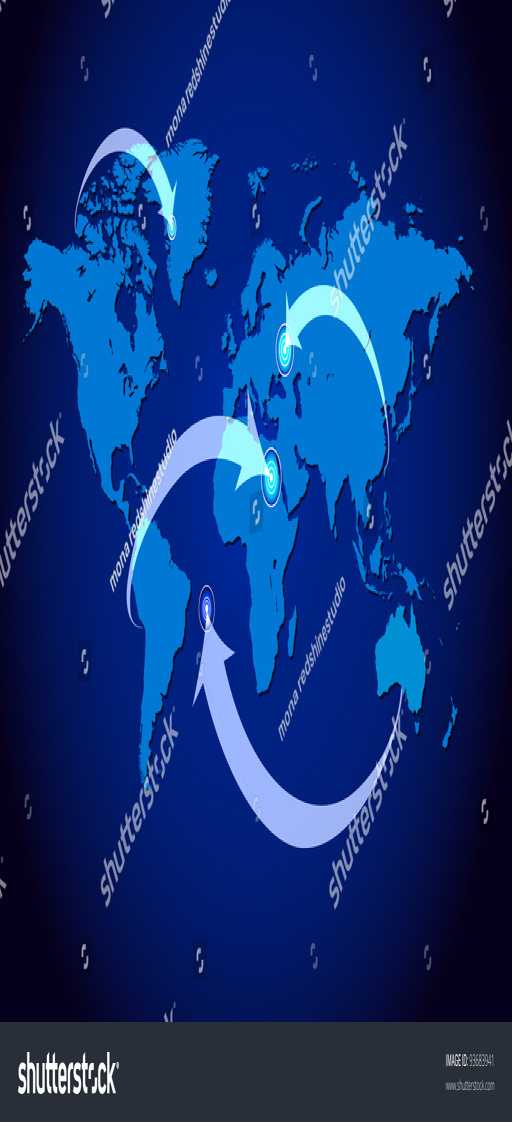
blue and white illustrated world map with arrows pointing at the item .